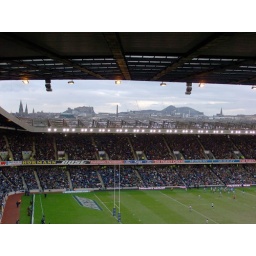
Look out of the roof of Murray Stadium in Edinburgh, and you can see Edinburgh castle and Arthur's Seat!